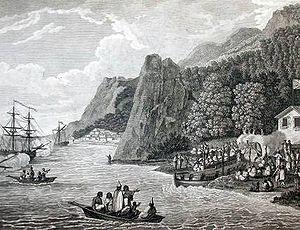
John Meares, né vers 1756 à Dublin, et décédé le 29 janvier 1809 à Bath, était un navigateur, un explorateur et un commerçant de fourrures, connu pour son rôle dans la Crise de Nootka qui amena la guerre entre le Royaume-Uni et l'Espagne.
Cet article traite des événements qui se sont produits durant l'année 1788 au Canada.
Tilikum est une pirogue monoxyle longue de 38 pieds et large de 5,6 pieds, construite par les Amérindiens Nootkas au début du XIXᵉ siècle. Elle fut achetée en 1901 en Colombie-Britannique par l’aventurier John Klaus Voss, qui la baptisa Tilikum, l’équipa pour la haute mer en renforçant sa structure, la ponta et lui ajouta une voilure de 21 m². Voss, qui désirait rééditer la circumnavigation de Joshua Slocum, mena son embarcation entre 1901 et 1904 sur les Trois Océans, de la côte Ouest de l’Amérique du Nord jusqu’en Angleterre. Il était accompagné d’un équipier ; l'un d’eux disparut en mer au large de l’Australie.